Sussex County, New Jersey

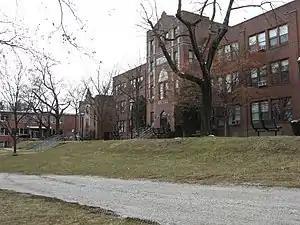
Formerly a Roman Catholic seminary, the county purchased the school facilities on the outskirts of Newton from the diocese in 1989 for the use of Sussex County Community College, founded in 1981.

Municipalities that do not have their own police departments have services provided by the New Jersey State Police. One of the primary responsibilities of the New Jersey State Police is to provide police services to these rural towns, for which the municipality is assessed an annual fee paid to the state government Troop B of the New Jersey State Police operates a Sussex station located on Route 206 in Augusta. Fewer than half of the county's municipalities have a local police department. Police Departments are located in the municipalities of Vernon, Hardyston, Sparta, Byram, Hopatcong, Stanhope, Andover, Newton, Ogdensburg, Franklin, and Hamburg. The other 13 municipalities are rural and rely on State Police coverage. Stillwater Township disbanded its police department in December 2009, estimating a savings of $482,000 by having State Police coverage.